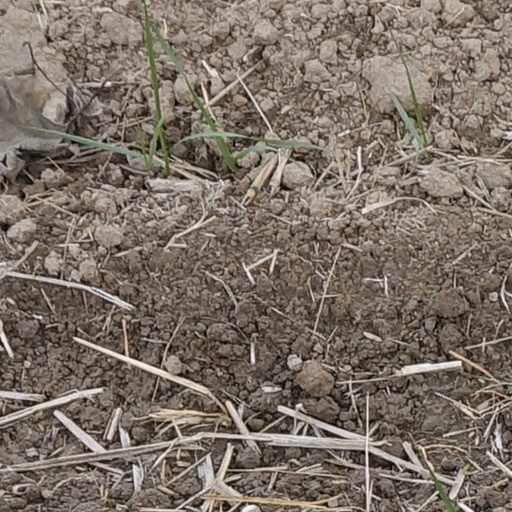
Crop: wheat